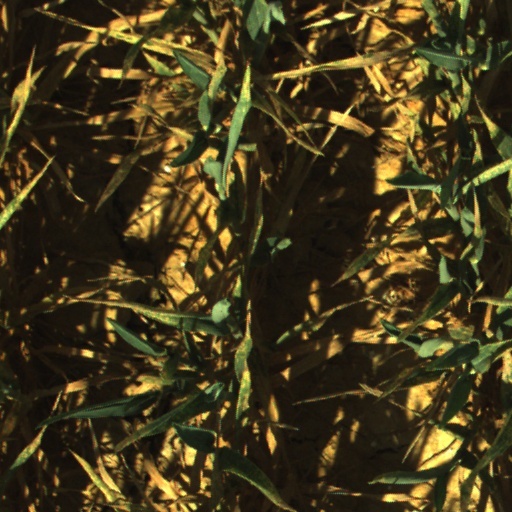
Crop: wheat